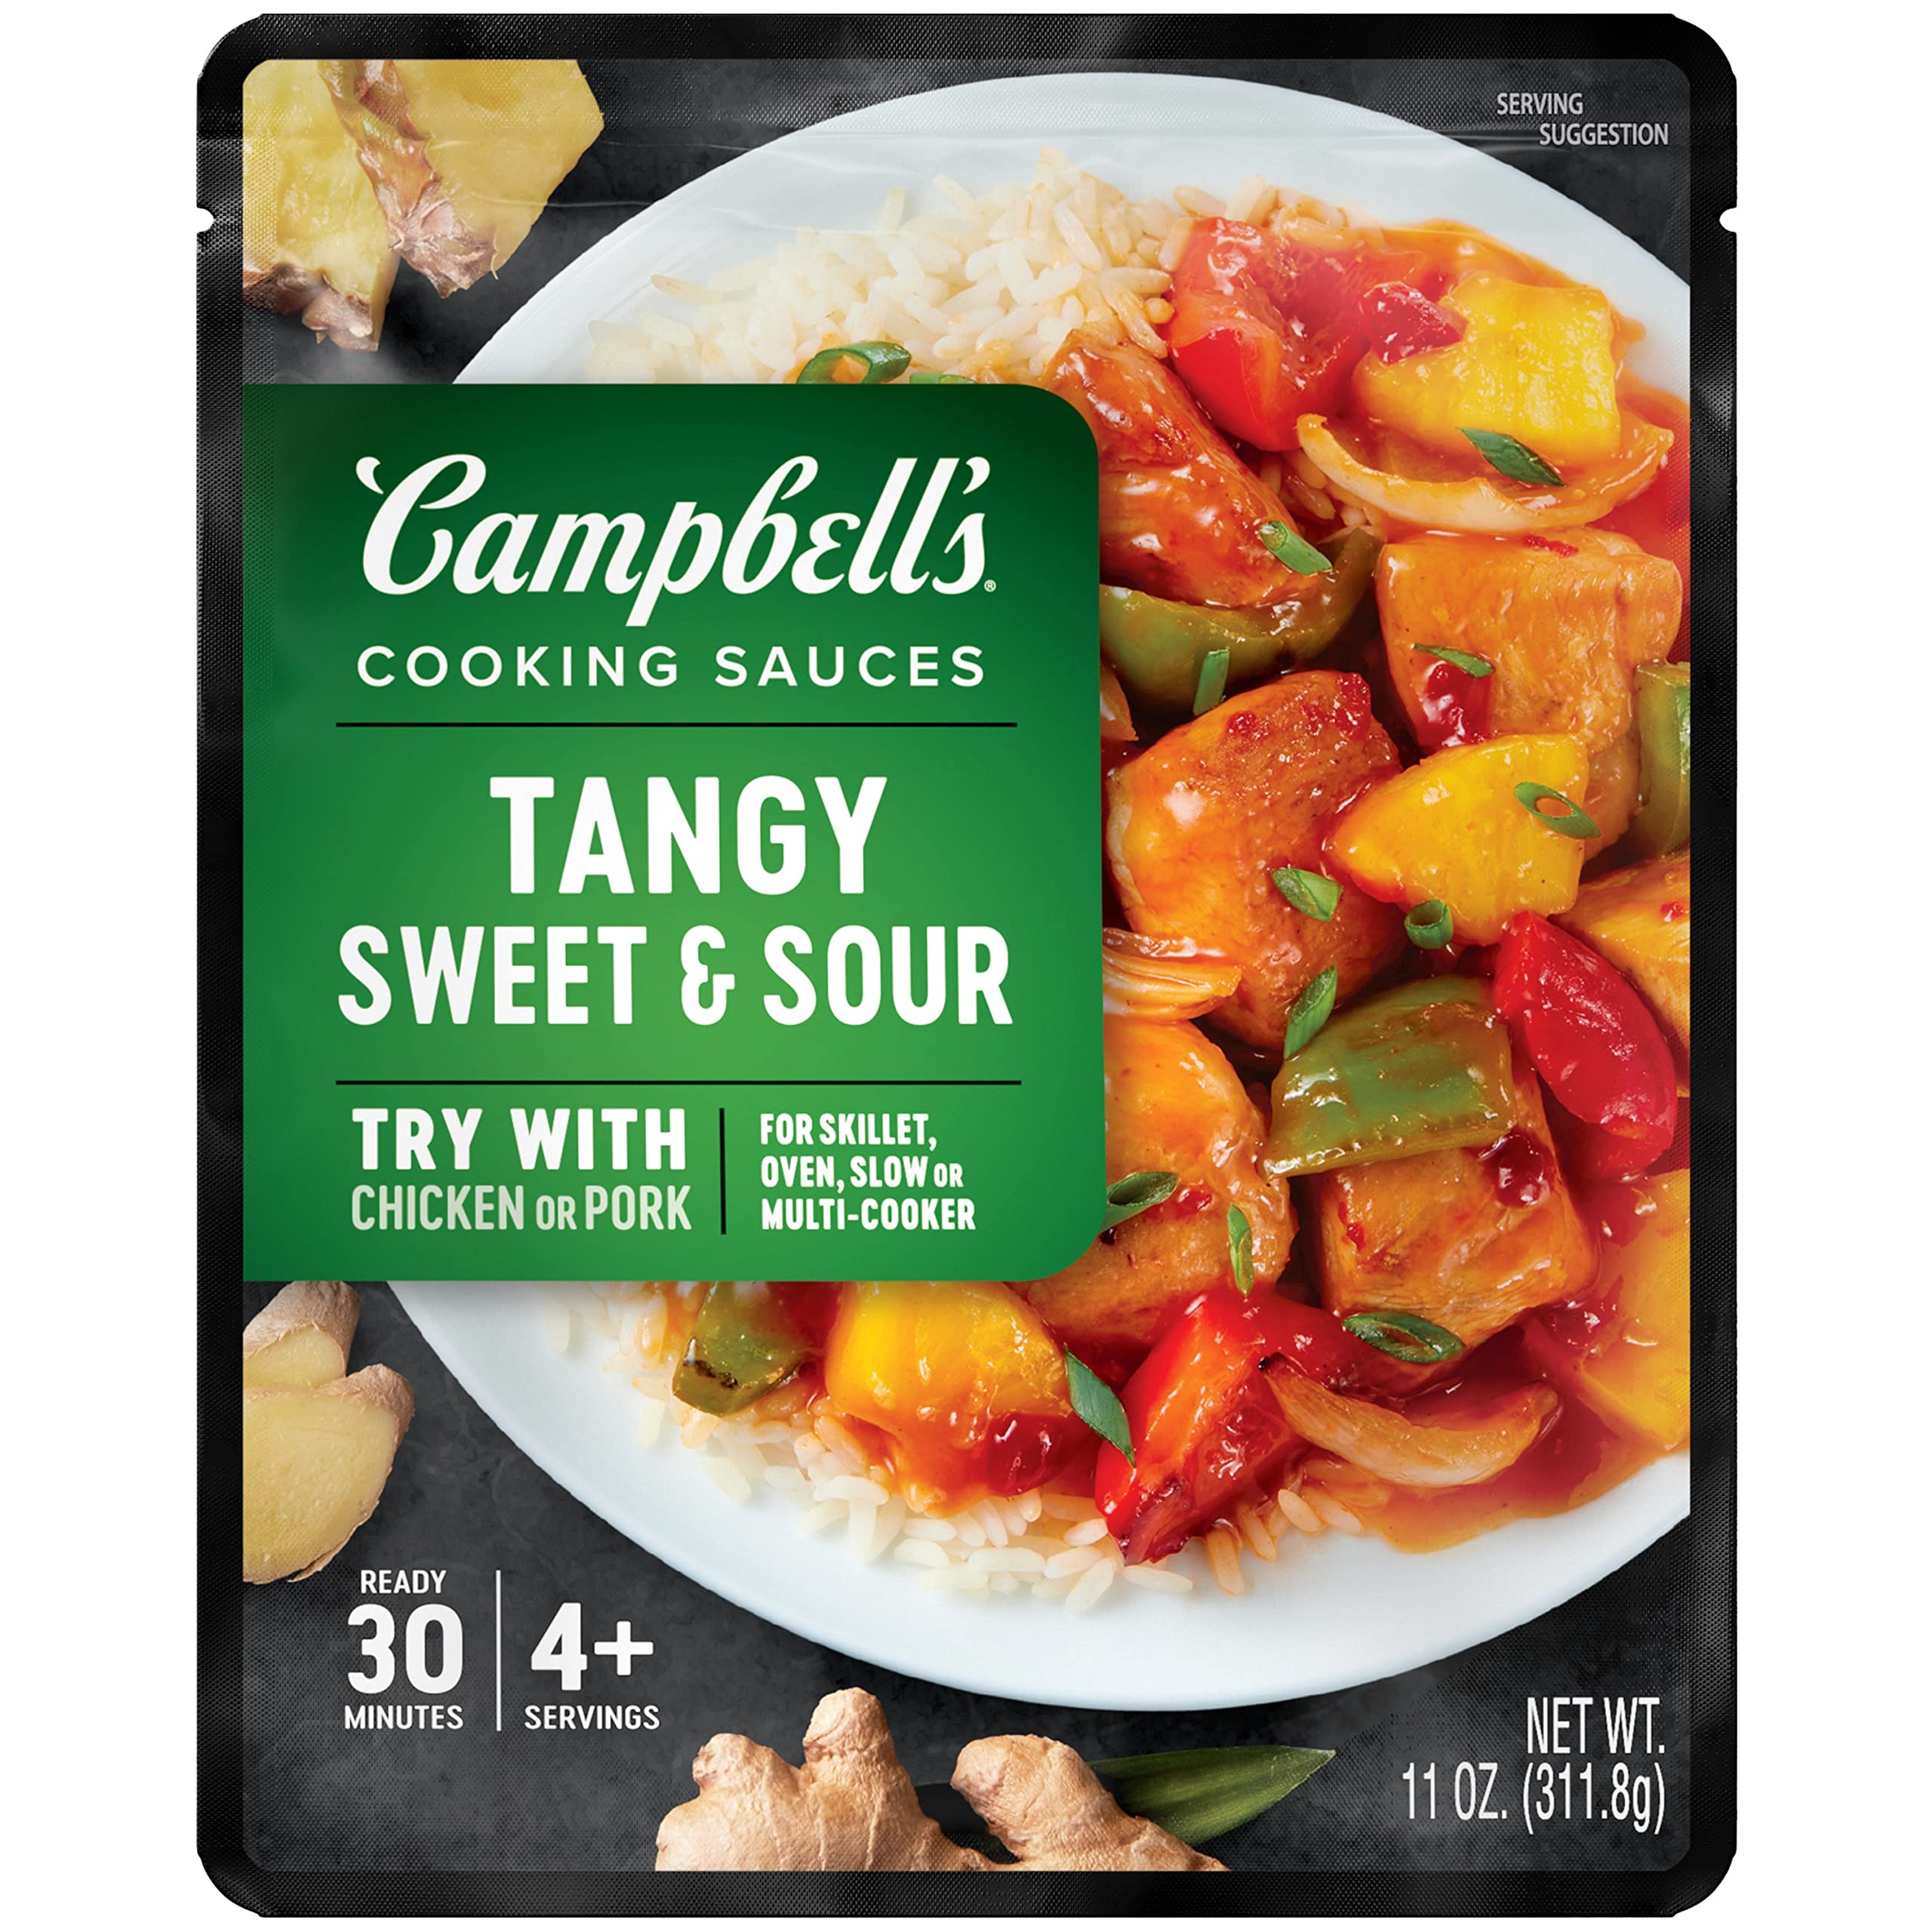
Item Name: Campbell's Cooking Sauces, Tangy Sweet and Sour, 11 Oz Pouch
Bullet Point 1: One 11 oz pouch of Campbell's Tangy Sweet and Sour Cooking Sauce
Bullet Point 2: Versatile cooking sauce can be used to make skillet meals, oven meals, slow cooker meals and multi cooker meals
Bullet Point 3: Just add chicken, pineapple and vegetables, cook in a skillet, and serve over rice for homemade sweet and sour chicken in 30 minutes
Bullet Point 4: Combines the zesty taste of pineapple and orange with honey and ginger – no need to measure spices
Bullet Point 5: A convenient shortcut to delicious; adds instant flavor to poultry, pork and vegetables
Value: 11.0
Unit: Ounce

Price: 5.27